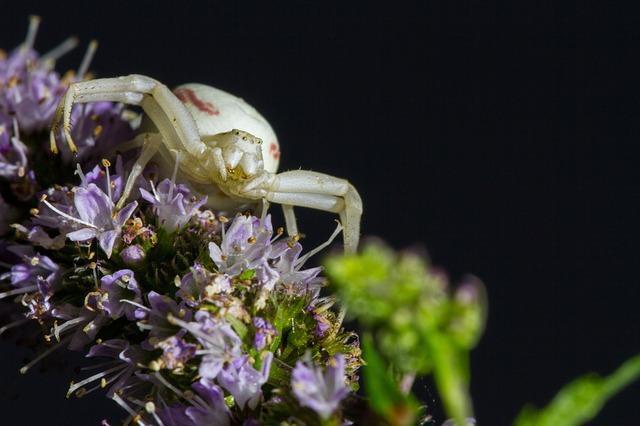
spider